David A. Clarke

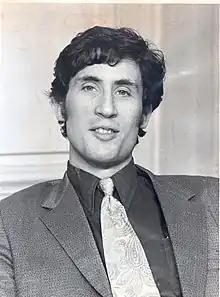
Clarke in 1975

David Allen Clarke (October 13, 1943 – March 27, 1997) was an American civil-rights worker, attorney, and Democratic politician in Washington, D.C. Elected as one of the original members of the Council of the District of Columbia when D.C. gained home rule in 1974, Clarke served as its chair from 1983 to 1991, and again from the death of John A. Wilson in 1993 until his own death in 1997.